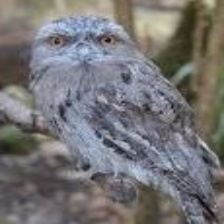
Species: TAWNY FROGMOUTH
Scientific name: PODARGUS STRIGOIDES